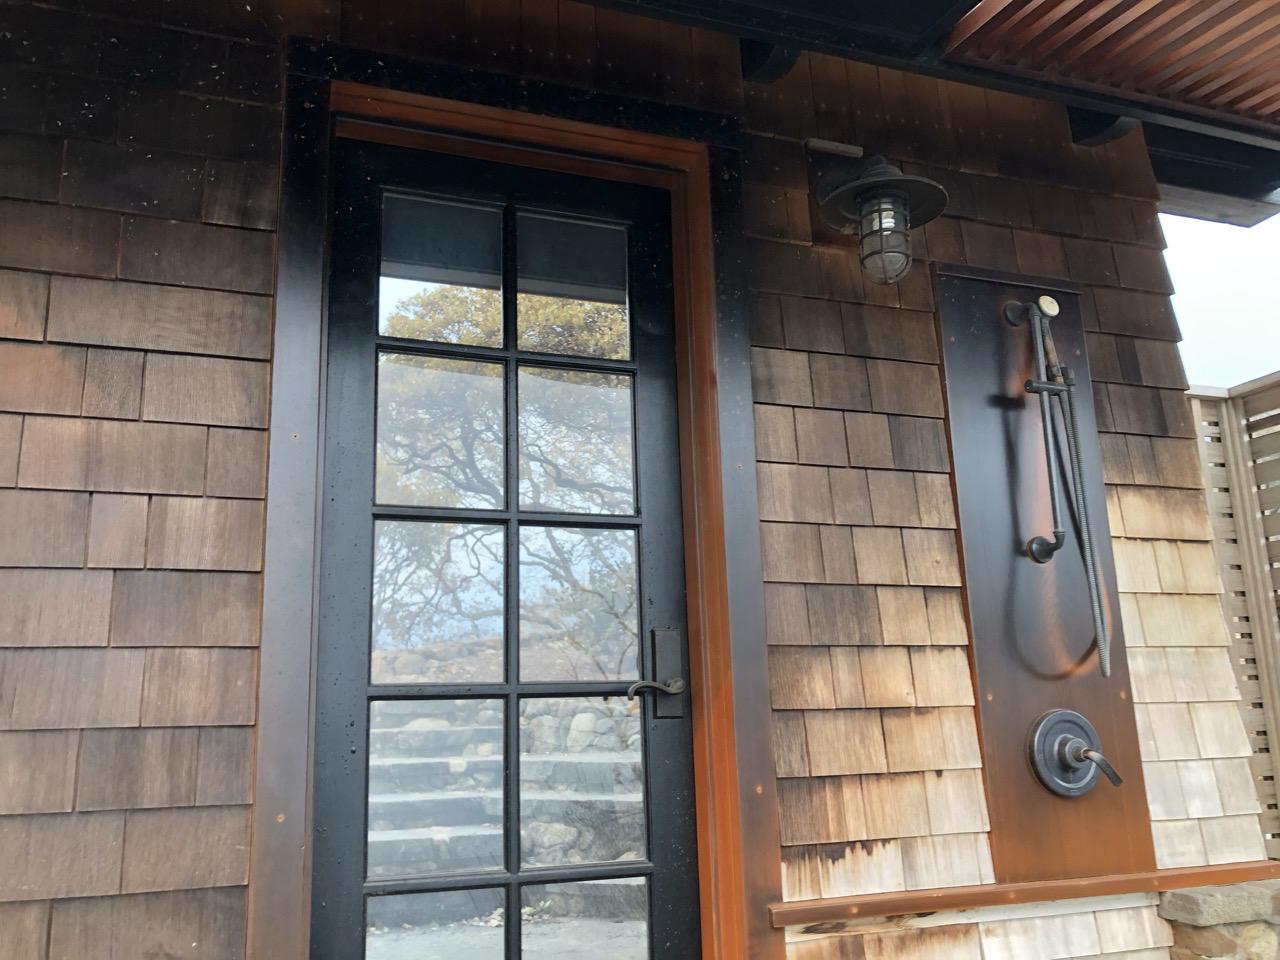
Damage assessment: affected